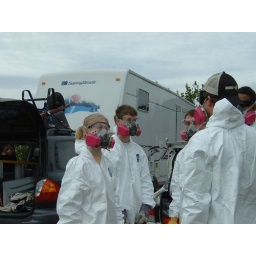
The black mold was so bad that we all had to wear protective gear in the houses